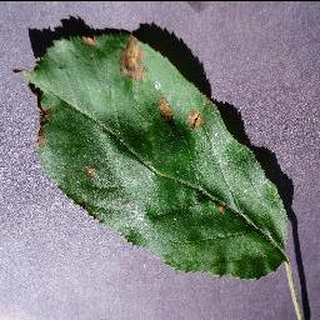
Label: apple_black_rot